Katabasis

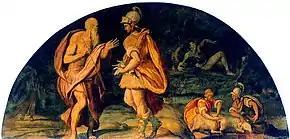
Odysseus consults the soul of the prophet Tiresias in his katabasis during Book 11 of "The Odyssey."

A katabasis or catabasis is a journey to the underworld. Its original sense is usually associated with Greek mythology and classical mythology more broadly, where the protagonist visits the Greek underworld, also known as Hades. The term is also used in a broad sense of any journey to the realm of the dead in other mythological and religious traditions. A katabasis is similar to a "nekyia" or necromancy, where one experiences a vision of the underworld or its inhabitants; a "nekyia" does not generally involve a physical visit. One of the most famous examples is that of Odysseus, who performs something on the border of a "nekyia" and a katabasis in book 11 of the "Odyssey"; he visits the border of the realms before calling the dead to him using a blood rite, with it being disputed whether he was at the highest realm of the underworld or the lowest edge of the living world where he performed this.